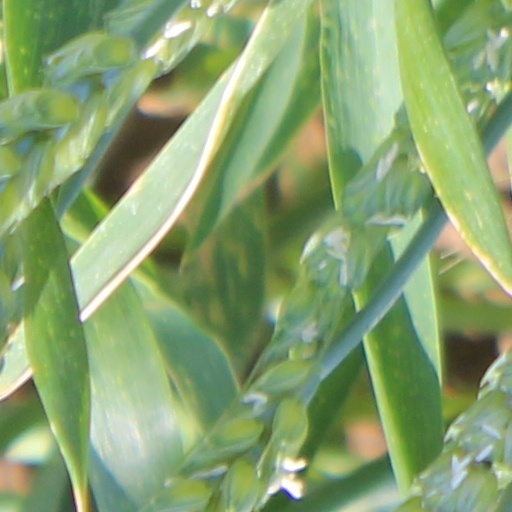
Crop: wheat